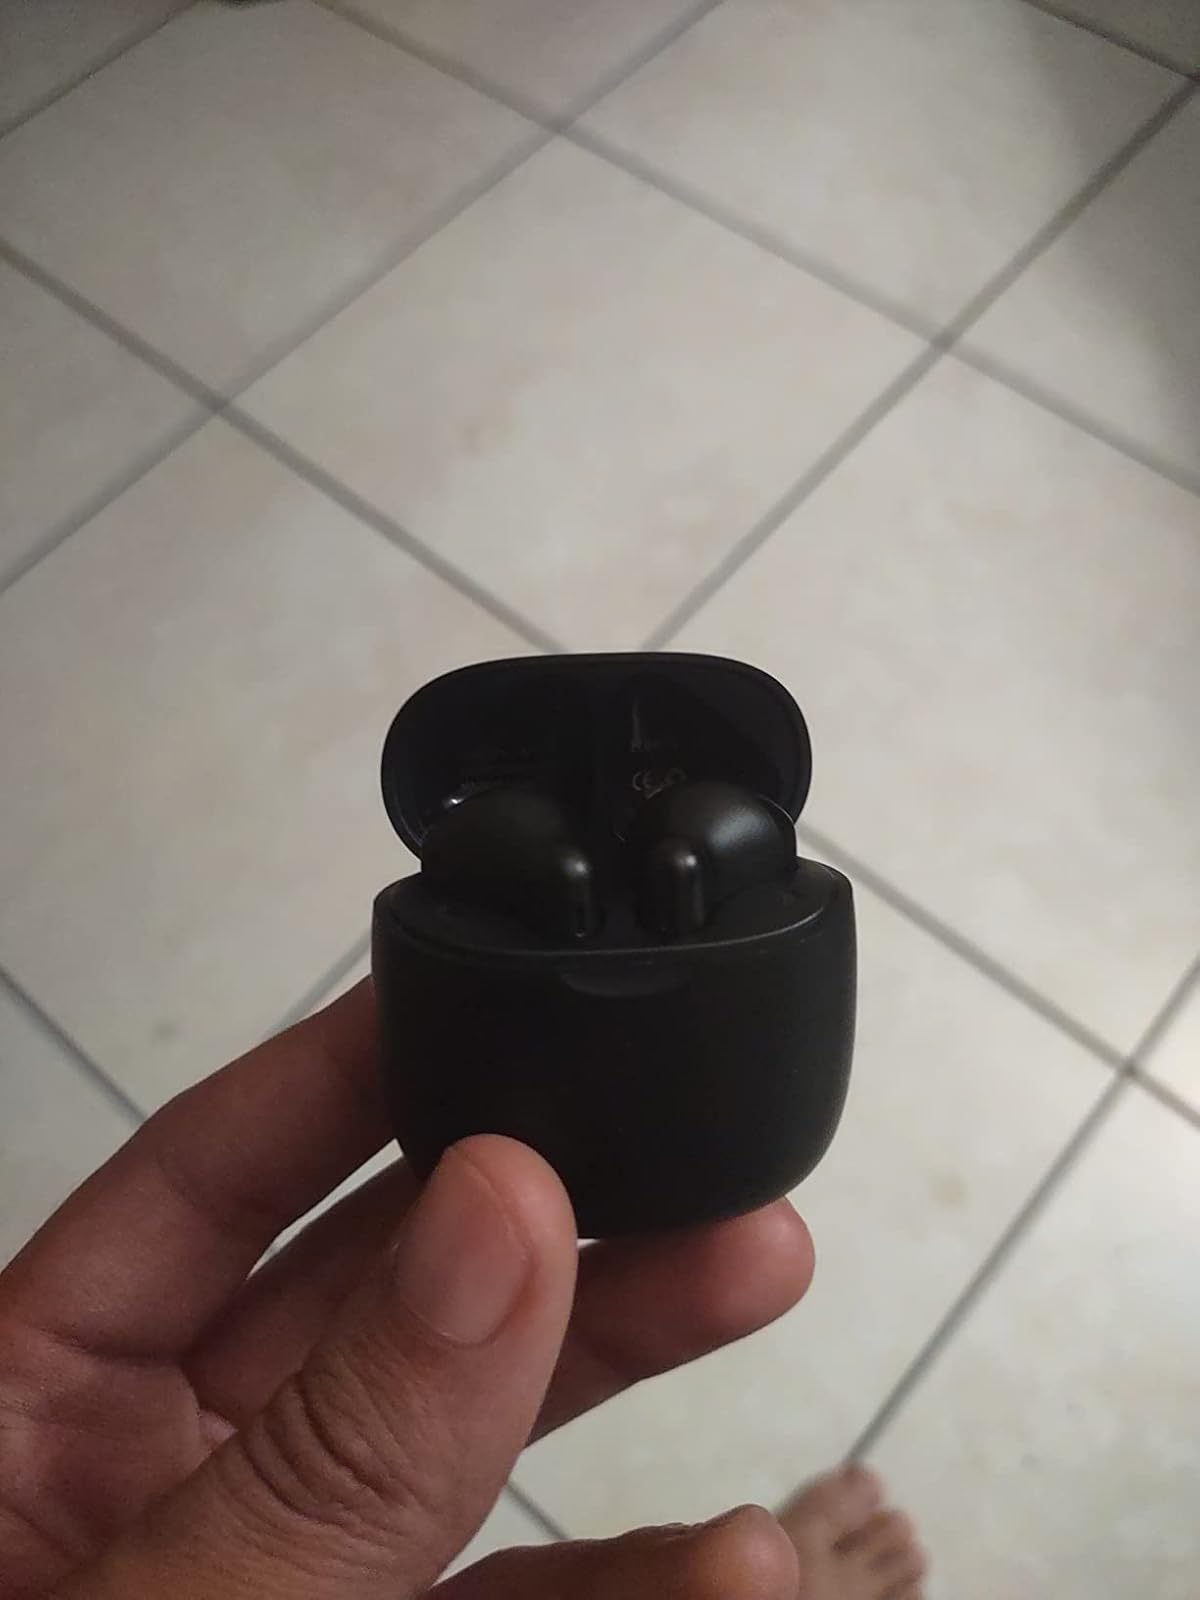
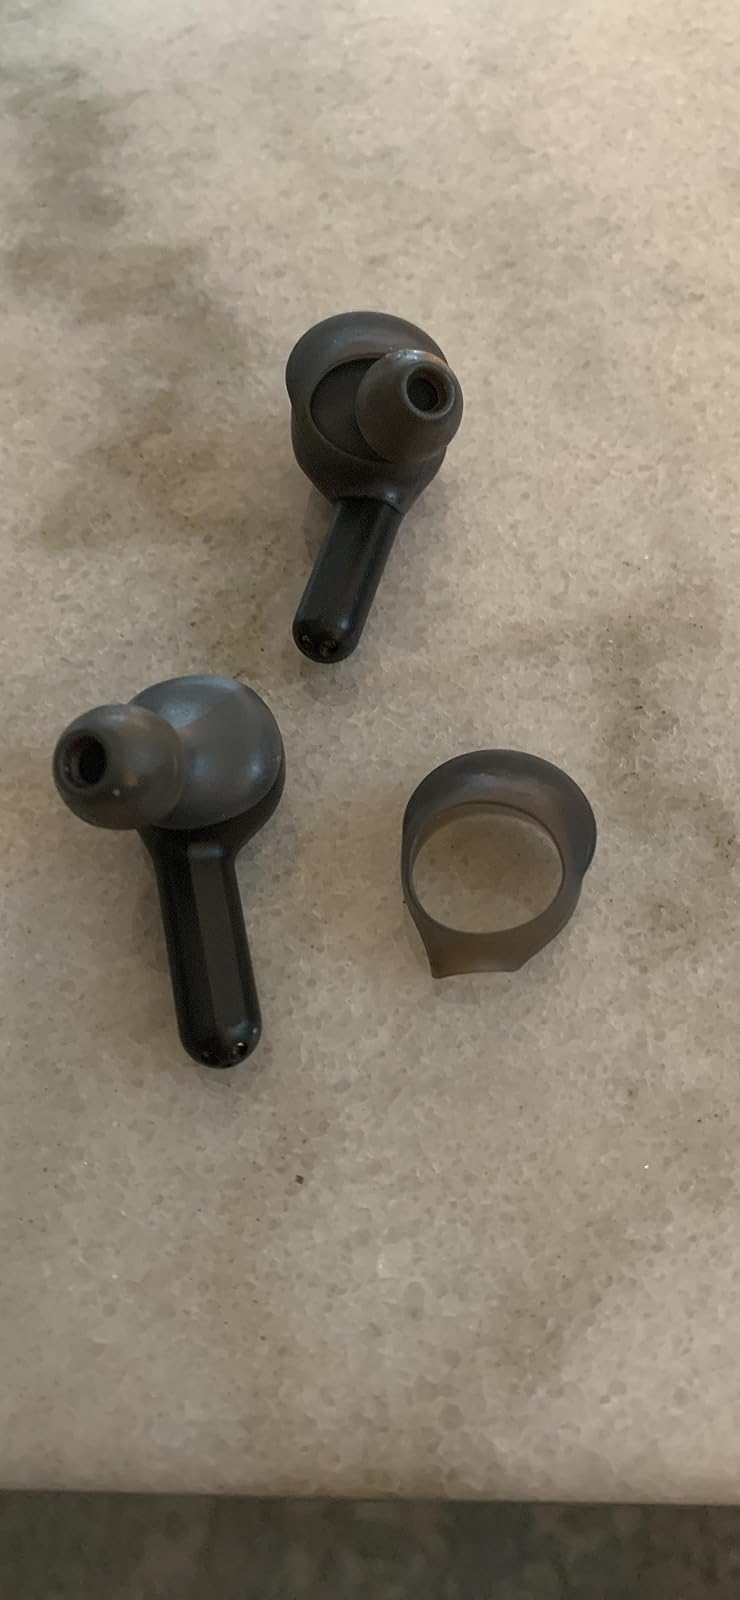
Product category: earbuds
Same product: no